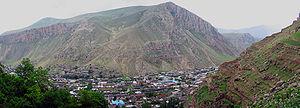
Makou est une ville montagneuse du nord-ouest de la province de l'Azerbaïdjan occidental en Iran. Elle est située dans une gorge montagneuse, à 22 km de la frontière entre Iran et Turquie, et à une vingtaine de kilomètres au nord de Chaldoran, site de la bataille éponyme entre les armées ottomane et safavide d'Ismail Shah en 1514.